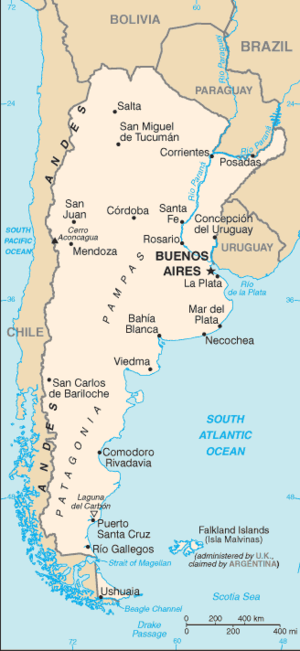
Ceci est la liste des villes jumelées d’Argentine ayant des liens permanents avec des communautés locales dans d'autres pays. Dans la plupart des cas, en particulier quand elle est officialisée par le gouvernement local, l'association est connue comme « jumelage ». La plupart des endroits sont des villes, mais cette liste comprend aussi des villages, des districts, comtés, etc., avec des liens similaires.
Voici une liste de points extrêmes de l'Argentine.